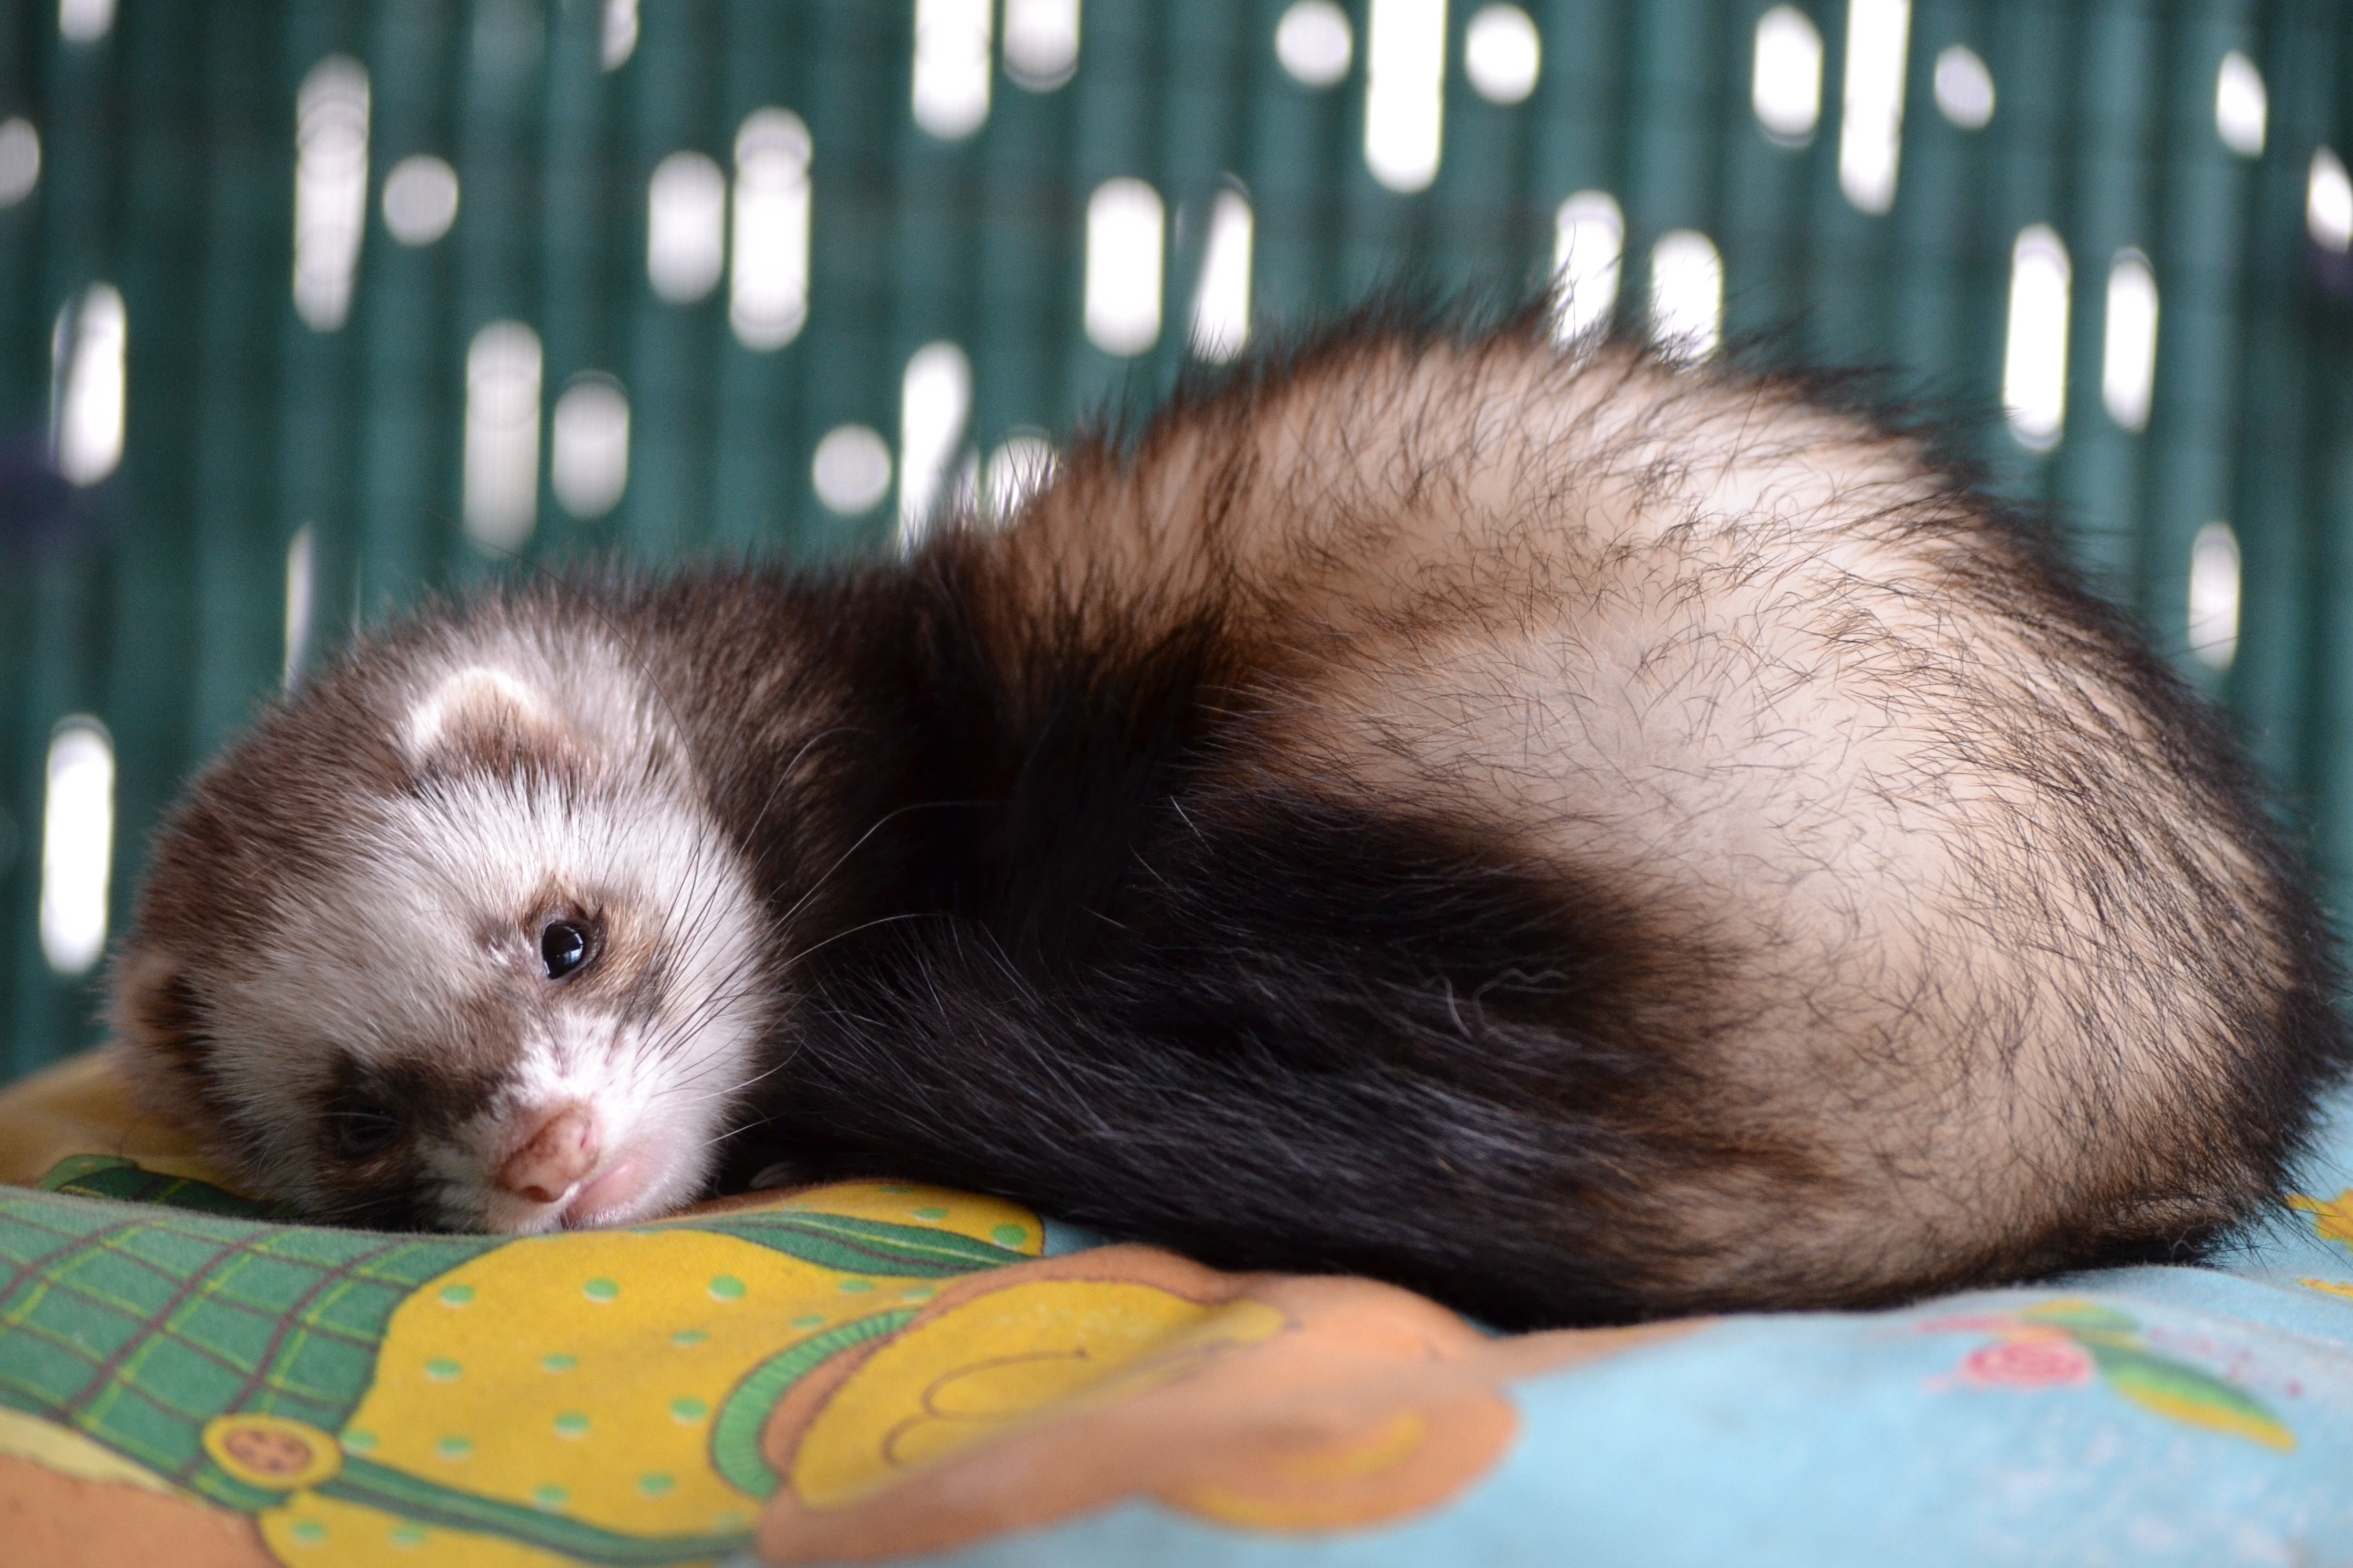
mammal, pets, whiskers, ferret, vertebrate, weasel, mustelidae, huron, hurolates, ferrets, polecat, mustelinae